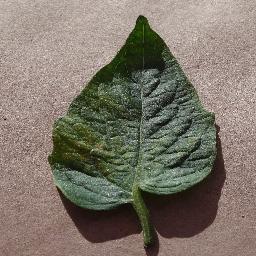
Label: Tomato___Spider_mites Two-spotted_spider_mite